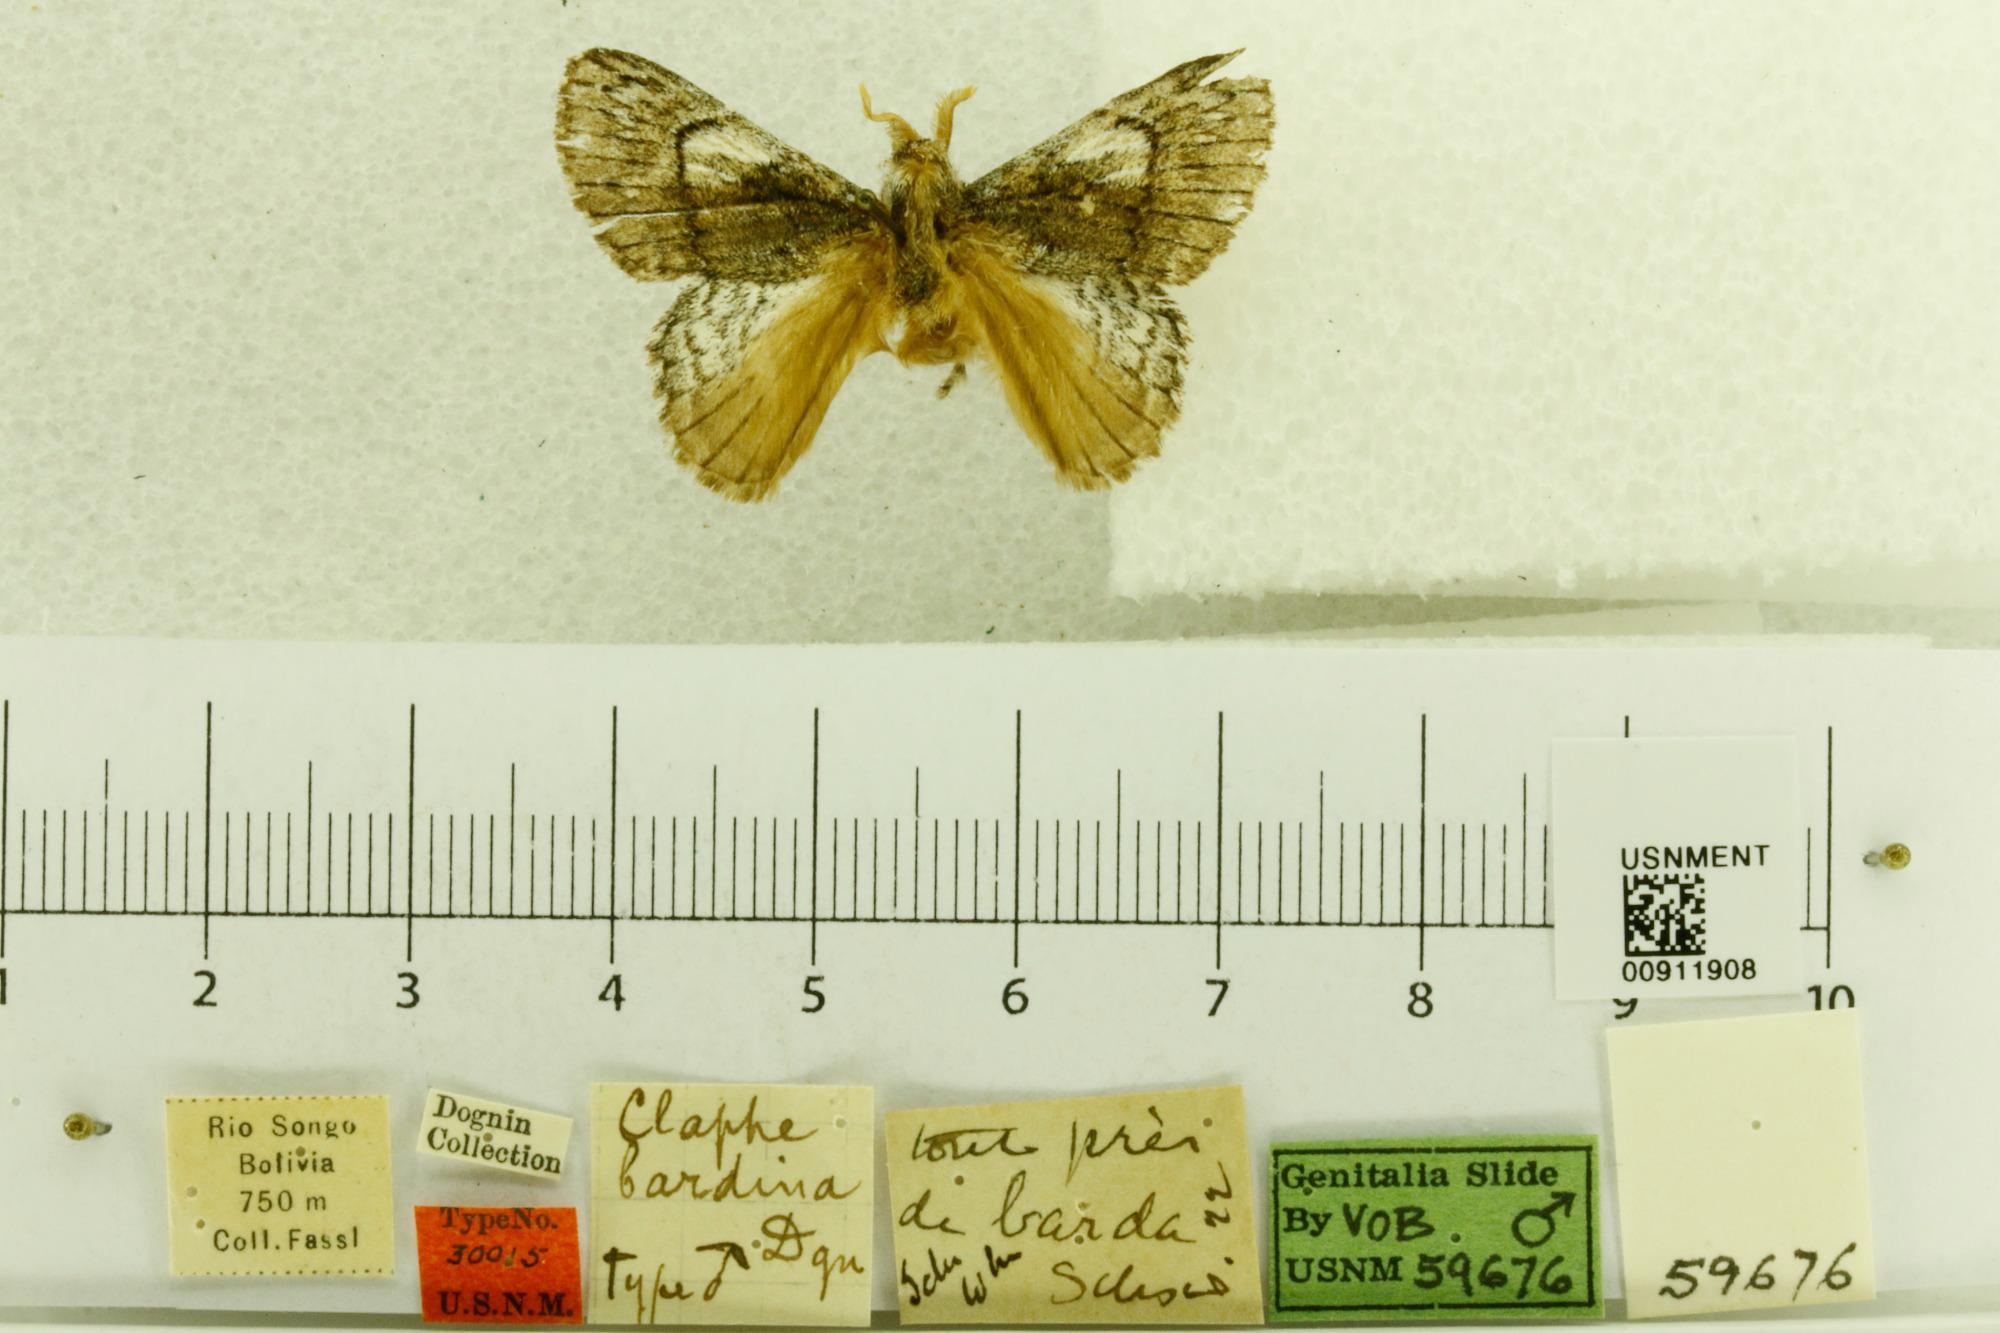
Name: Claphe bardina
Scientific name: Claphe bardina Dognin, 1923
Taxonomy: Animalia, Arthropoda, Insecta, Lepidoptera, Lasiocampidae
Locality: Rio Songo, [Not Stated], Bolivia